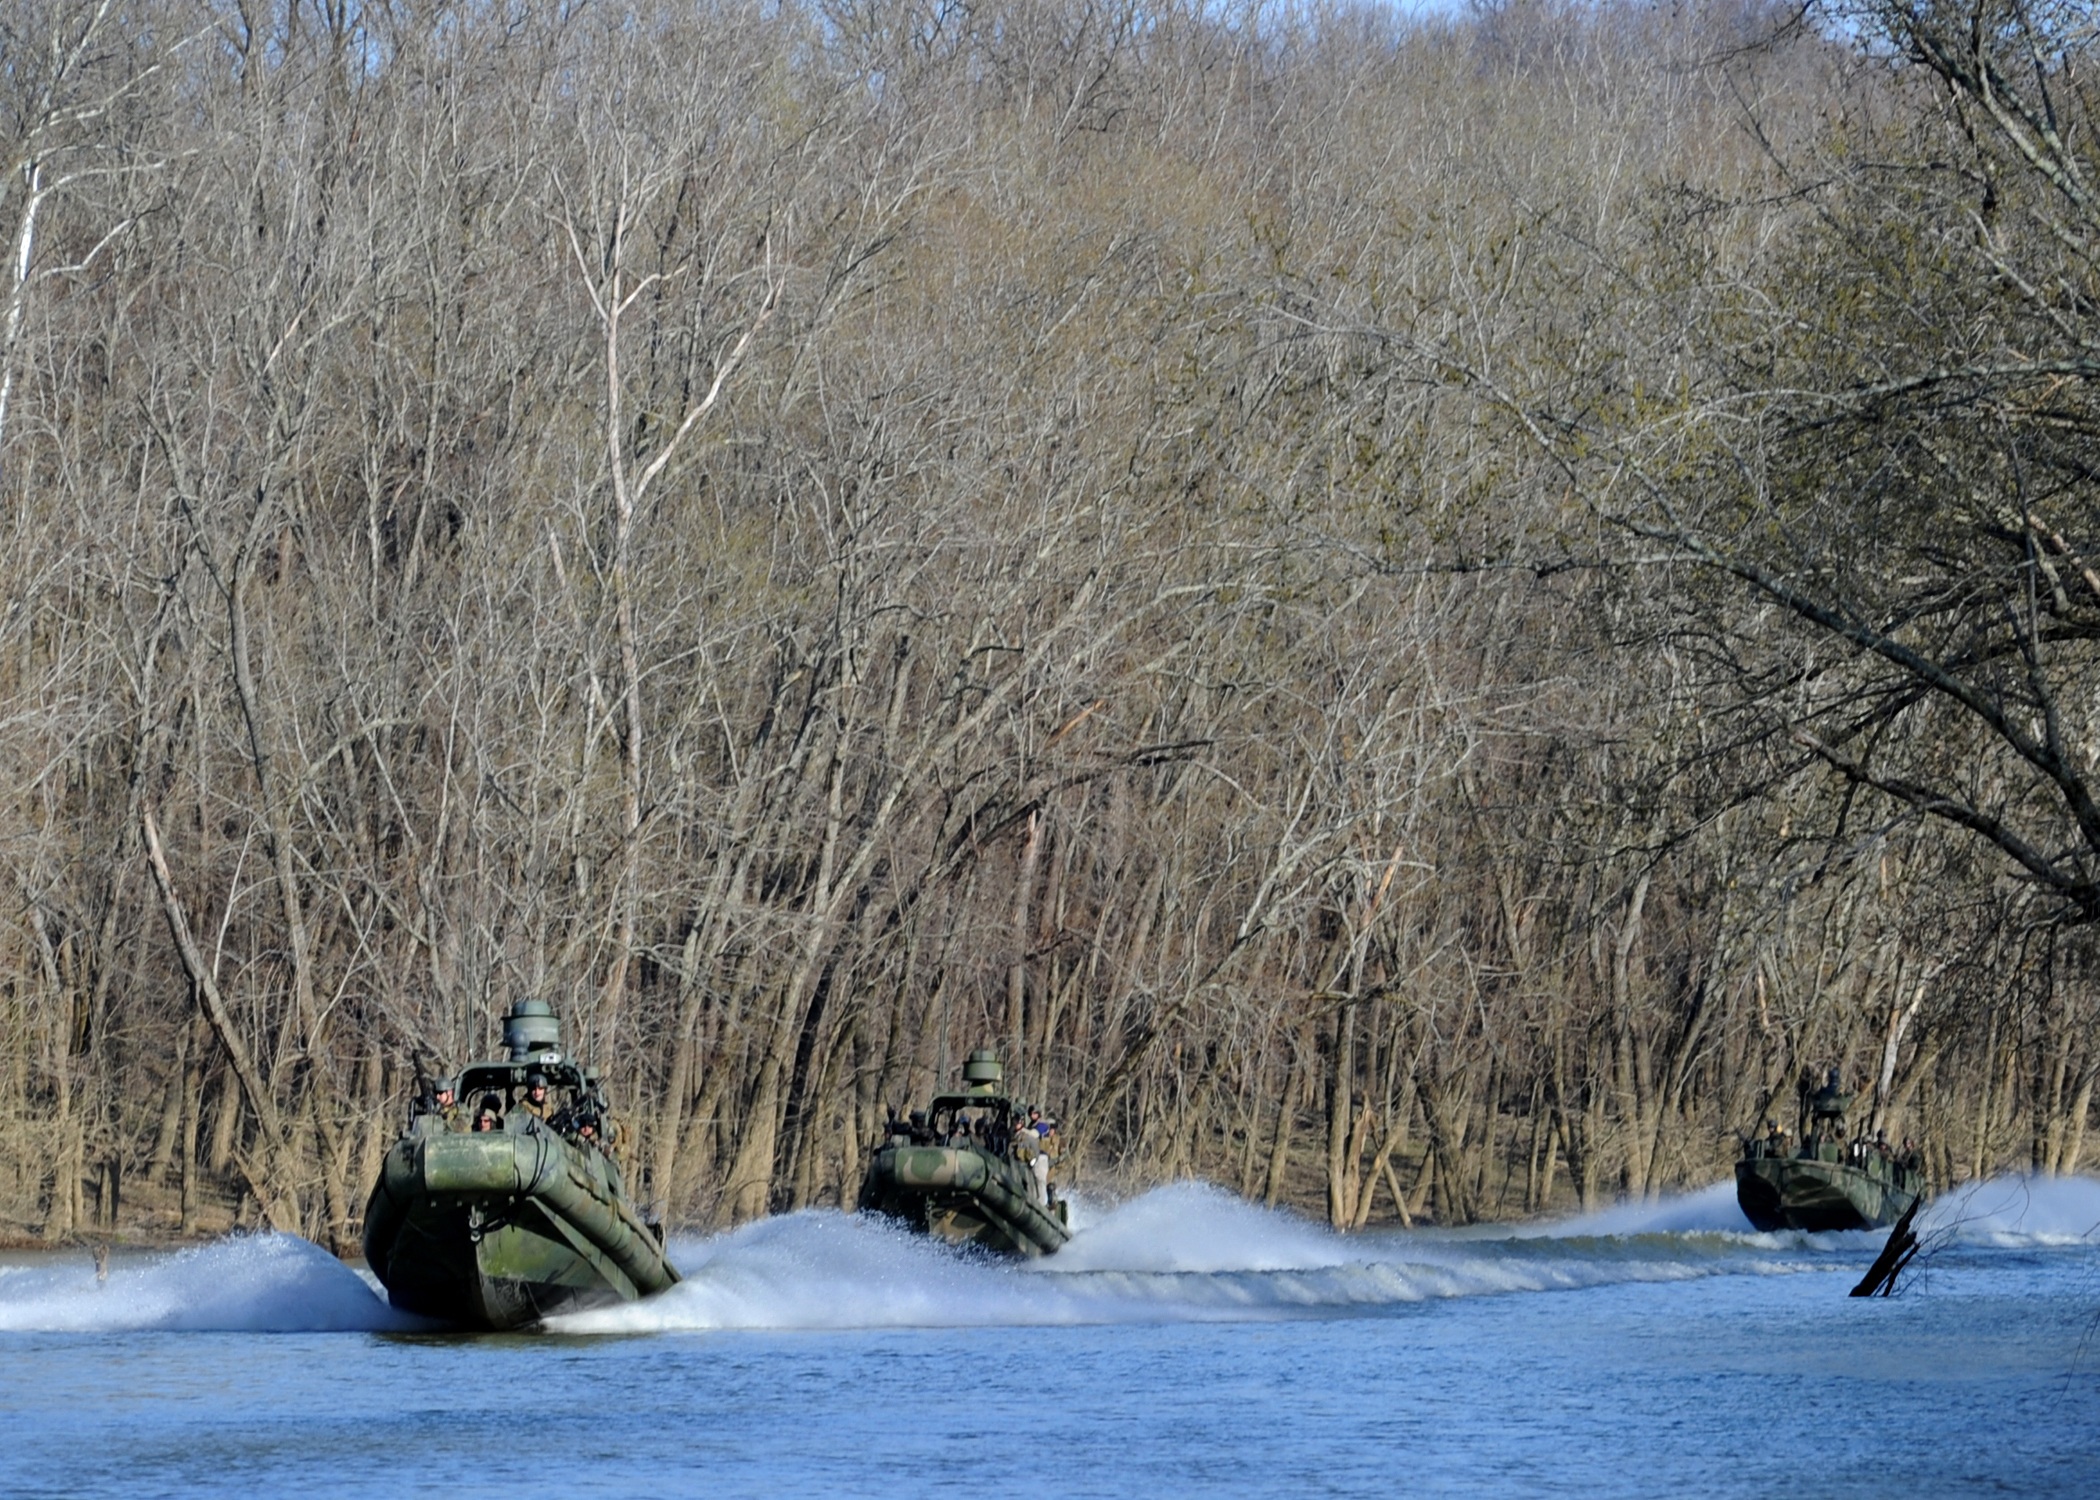
tree, water, nature, wilderness, snow, winter, lake, frost, river, military, wildlife, ice, weather, training, exercise, speed, season, waterway, activity, battle, team, duck, boats, navy, vessels, water bird, practice, drills, sailors